1491: New Revelations of the Americas Before Columbus

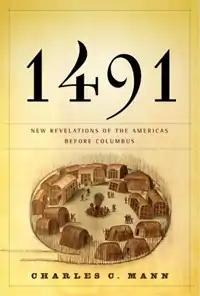

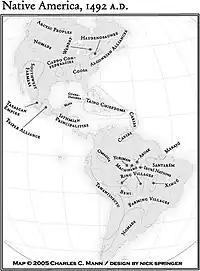
An indicative map of the prominent culture areas extant in the Western Hemisphere c. 1491, as presented in "1491"

1491: New Revelations of the Americas Before Columbus is a 2005 non-fiction book by American author and science writer Charles C. Mann about the pre-Columbian Americas. It was the 2006 winner of the National Academies Communication Award for best creative work that helps the public's understanding of topics in science, engineering or medicine.